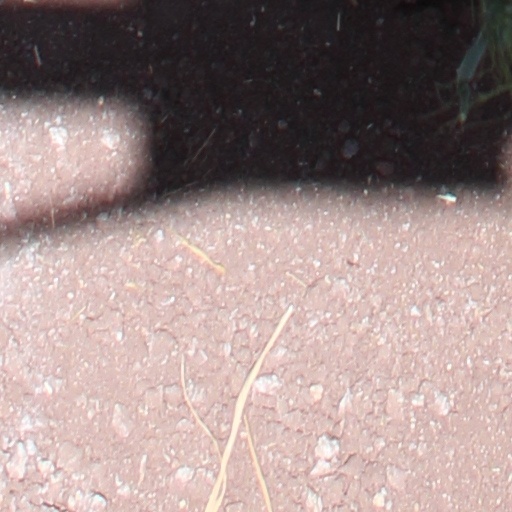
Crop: wheat